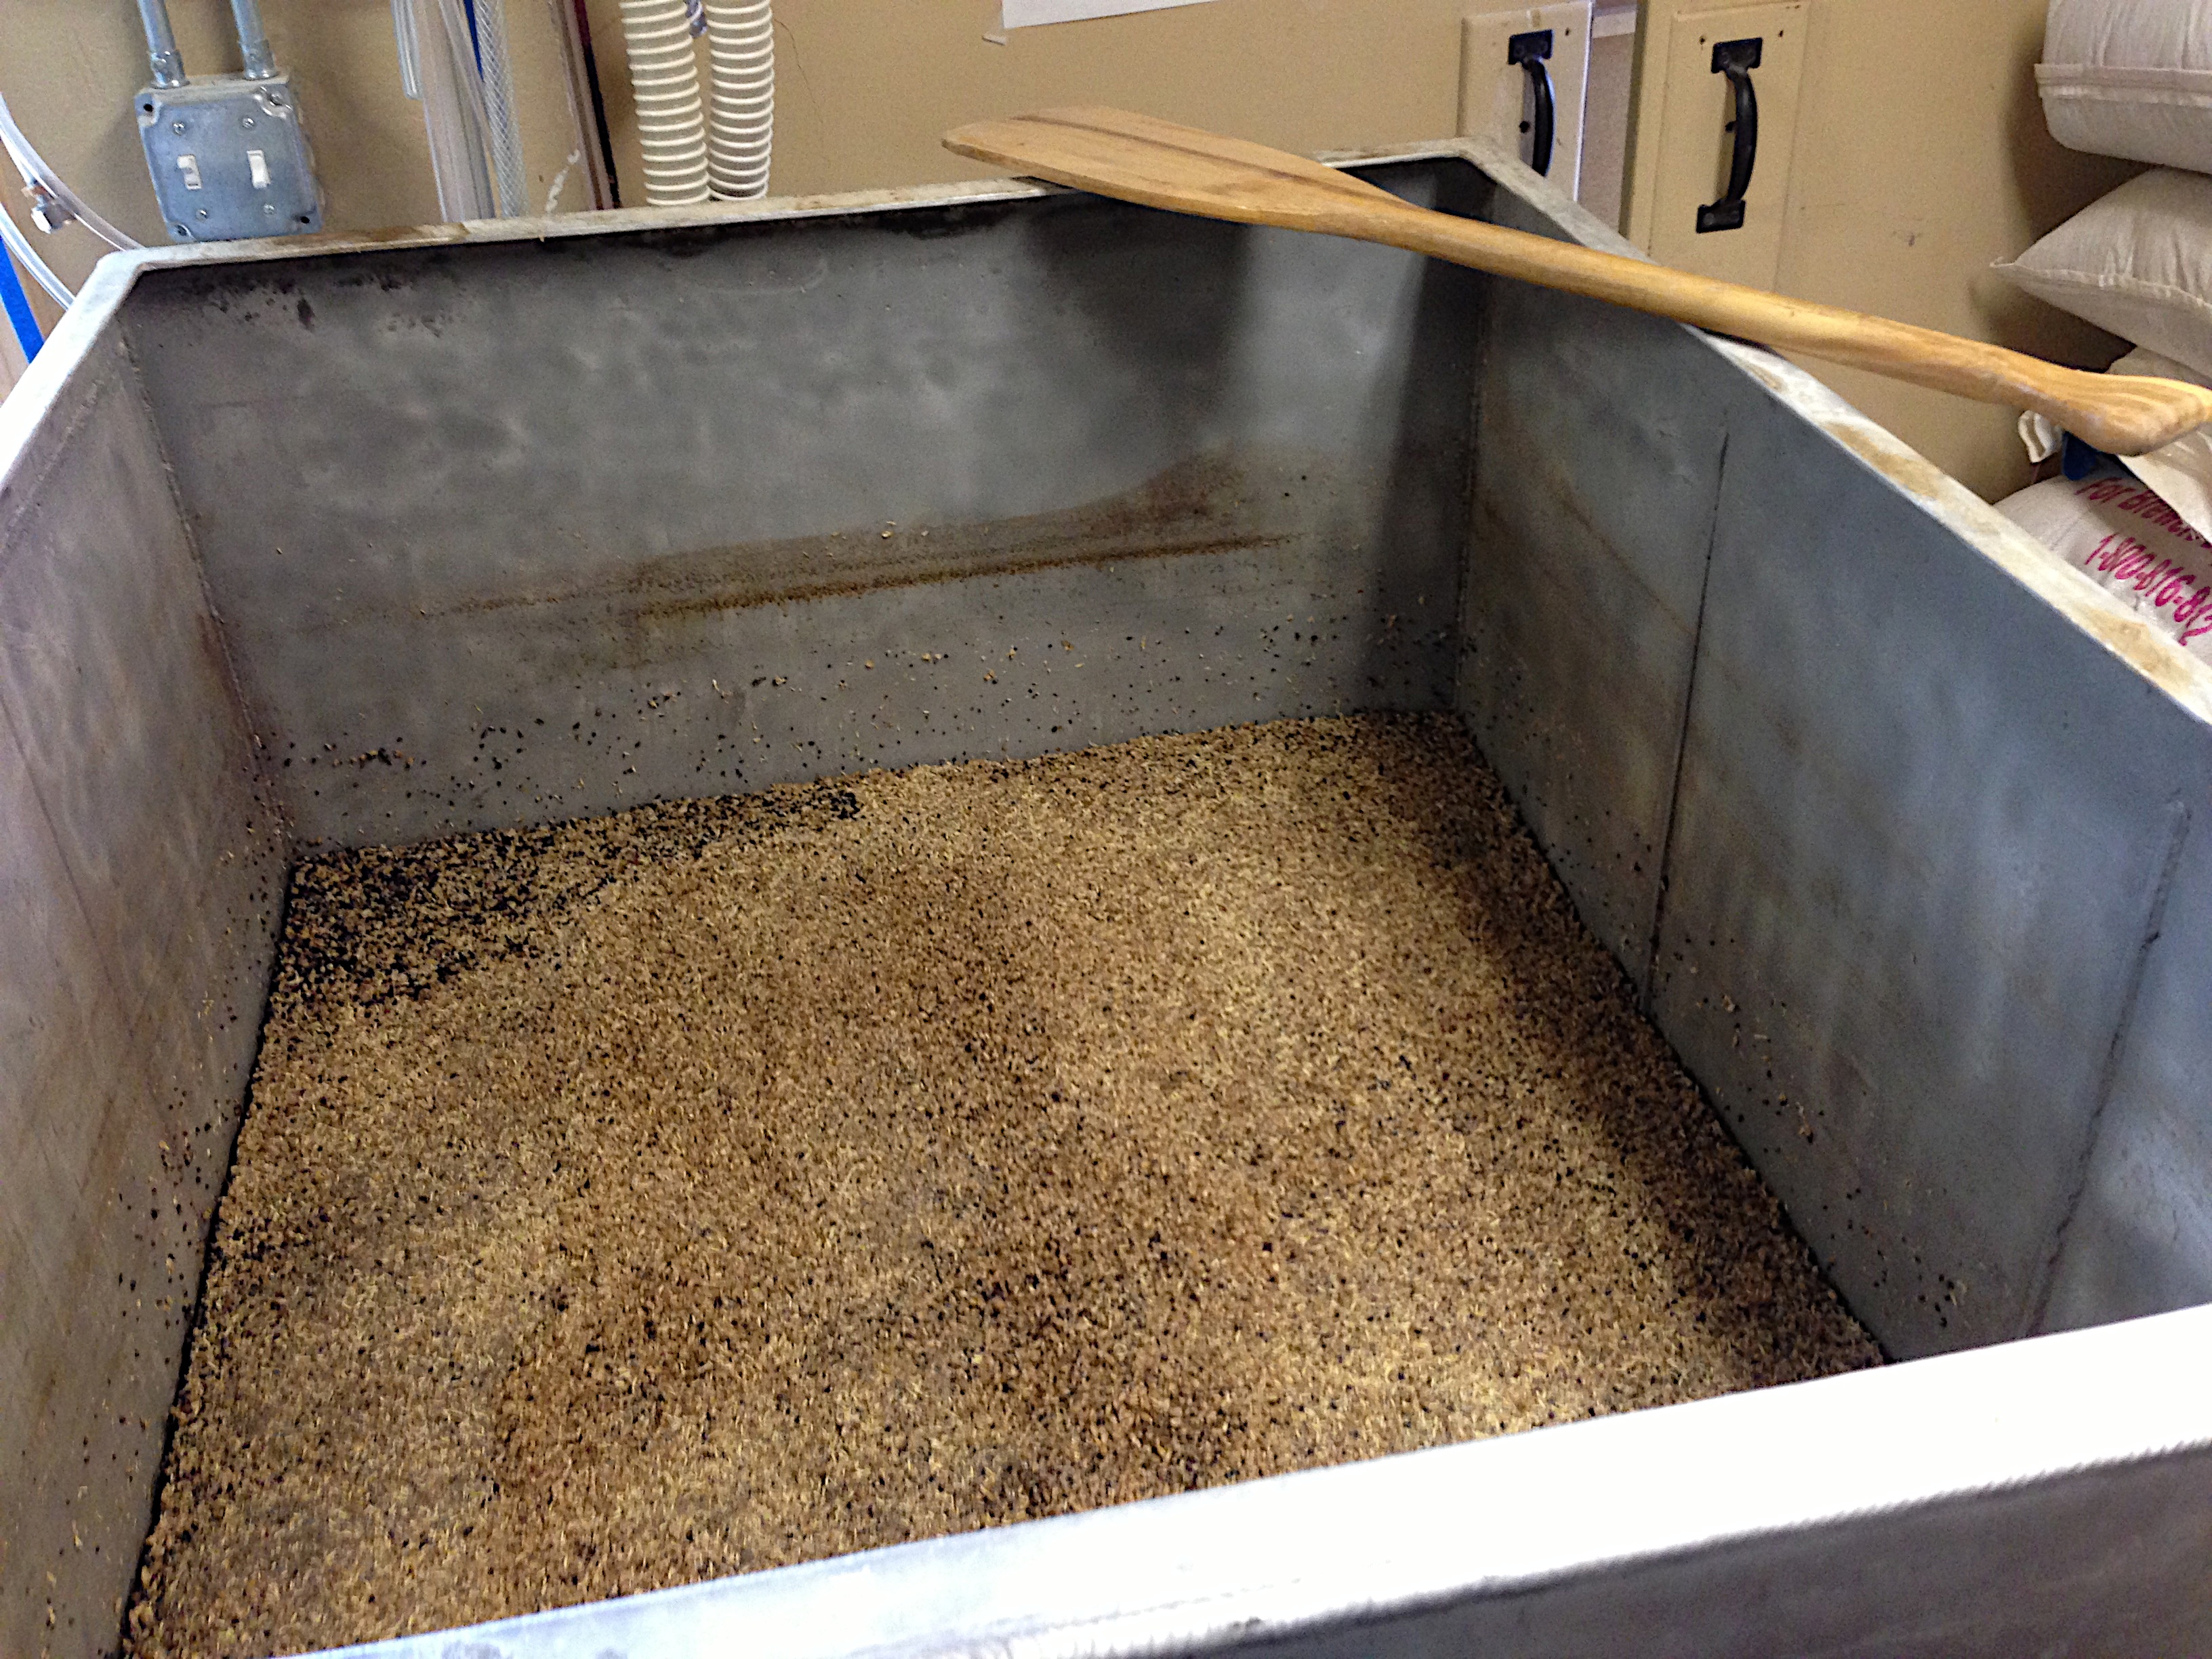
wood, floor, sink, room, material, beer, countertop, thatbrewery, flooring, plumbing fixture